Sheamus

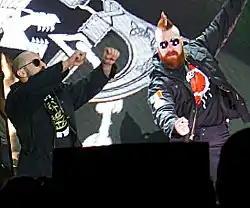
Sheamus (right) and Cesaro in May 2017

The following night on "Raw", Sheamus and Cesaro defeated Enzo Amore and Big Cass to become the number one contenders for the Raw Tag Team Championship at Payback. At the event on 30 April, and after failing to regain the title, both Sheamus and Cesaro turned heel by attacking The Hardy Boyz. From there, now known as "The Bar", their entrances became further synchronized as they wore the same attire into the ring. They then won a tag team turmoil to earn another opportunity for the tag title at Extreme Rules. The match was made a steel cage match after Matt Hardy defeated Sheamus on the 22 May episode of "Raw", in a match where the winner chose the stipulation for their Extreme Rules bout. At the event on 4 June, The Bar defeated The Hardy Boyz to win the Raw Tag Team Championship for the second time, making Cesaro a three-time champion and Sheamus a two-time champion. The duo made their first televised defence of the title against The Hardy Boyz on the 12 June episode of "Raw" in a two out of three falls match where the two teams tied at 1–1 after being counted out. They defended their title against The Hardy Boyz at the Great Balls of Fire pay-per-view on 9 July in a 30-minute Iron Man tag team match by the score 4–3. The Bar lost the Raw Tag Team Championship to Seth Rollins and Dean Ambrose at SummerSlam on 20 August. The Bar lost their rematch for the title to Rollins and Ambrose at No Mercy on 24 September. On 22 October at , they teamed with The Miz, Braun Strowman and Kane against the reunited Shield and Kurt Angle (who replaced Roman Reigns after he was not medically cleared to compete), in a five-on-three TLC match, which they went on to lose. On the 6 November episode of "Raw", the duo regained their titles from Rollins and Ambrose, winning the title for the third time. At Survivor Series, on 19 November, they were defeated by The Usos (Jey Uso and Jimmy Uso) in an interbrand Champion vs Champion match. The Bar later lost the tag team titles to the team of Rollins and Jason Jordan on the Christmas episode of "Raw".